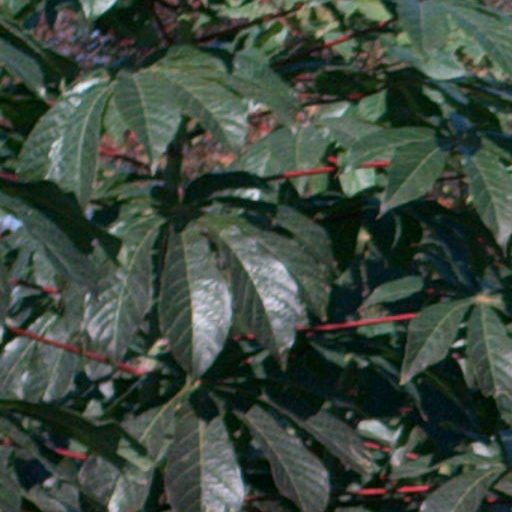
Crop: cassava